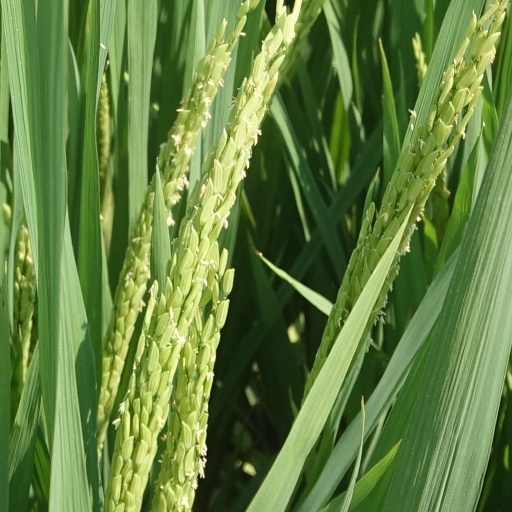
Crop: rice